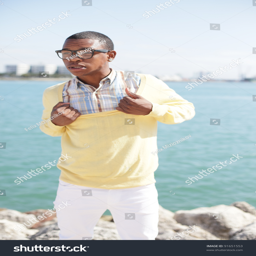
image of a young wimpy man pretending to be superman